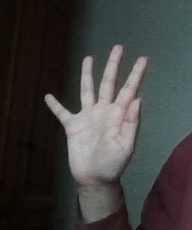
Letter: sheen